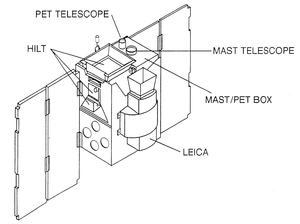
Solar Anomalous and Magnetospheric Particle Explorer, également désigné sous l'appellation SAMPEX ou Explorer 68, est un petit satellite scientifique lancé en 1992 dont la mission est l'étude des particules énergétiques d'origine solaire ou galactiques ainsi que des particules présentes dans la magnétosphère terrestre. Le satellite développé par la NASA avec la participation de l'Institut Max Planck est la première mission du programme Small Explorer. La charge utile est constituée de quatre instruments particulièrement performants chargés de mesurer les caractéristiques la composition des noyaux atomiques dont l'énergie est comprise entre 0,4 et plusieurs centaines de MeV ainsi que des électrons énergétiques.